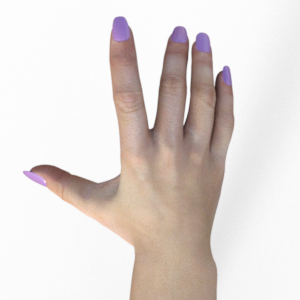
Label: paper